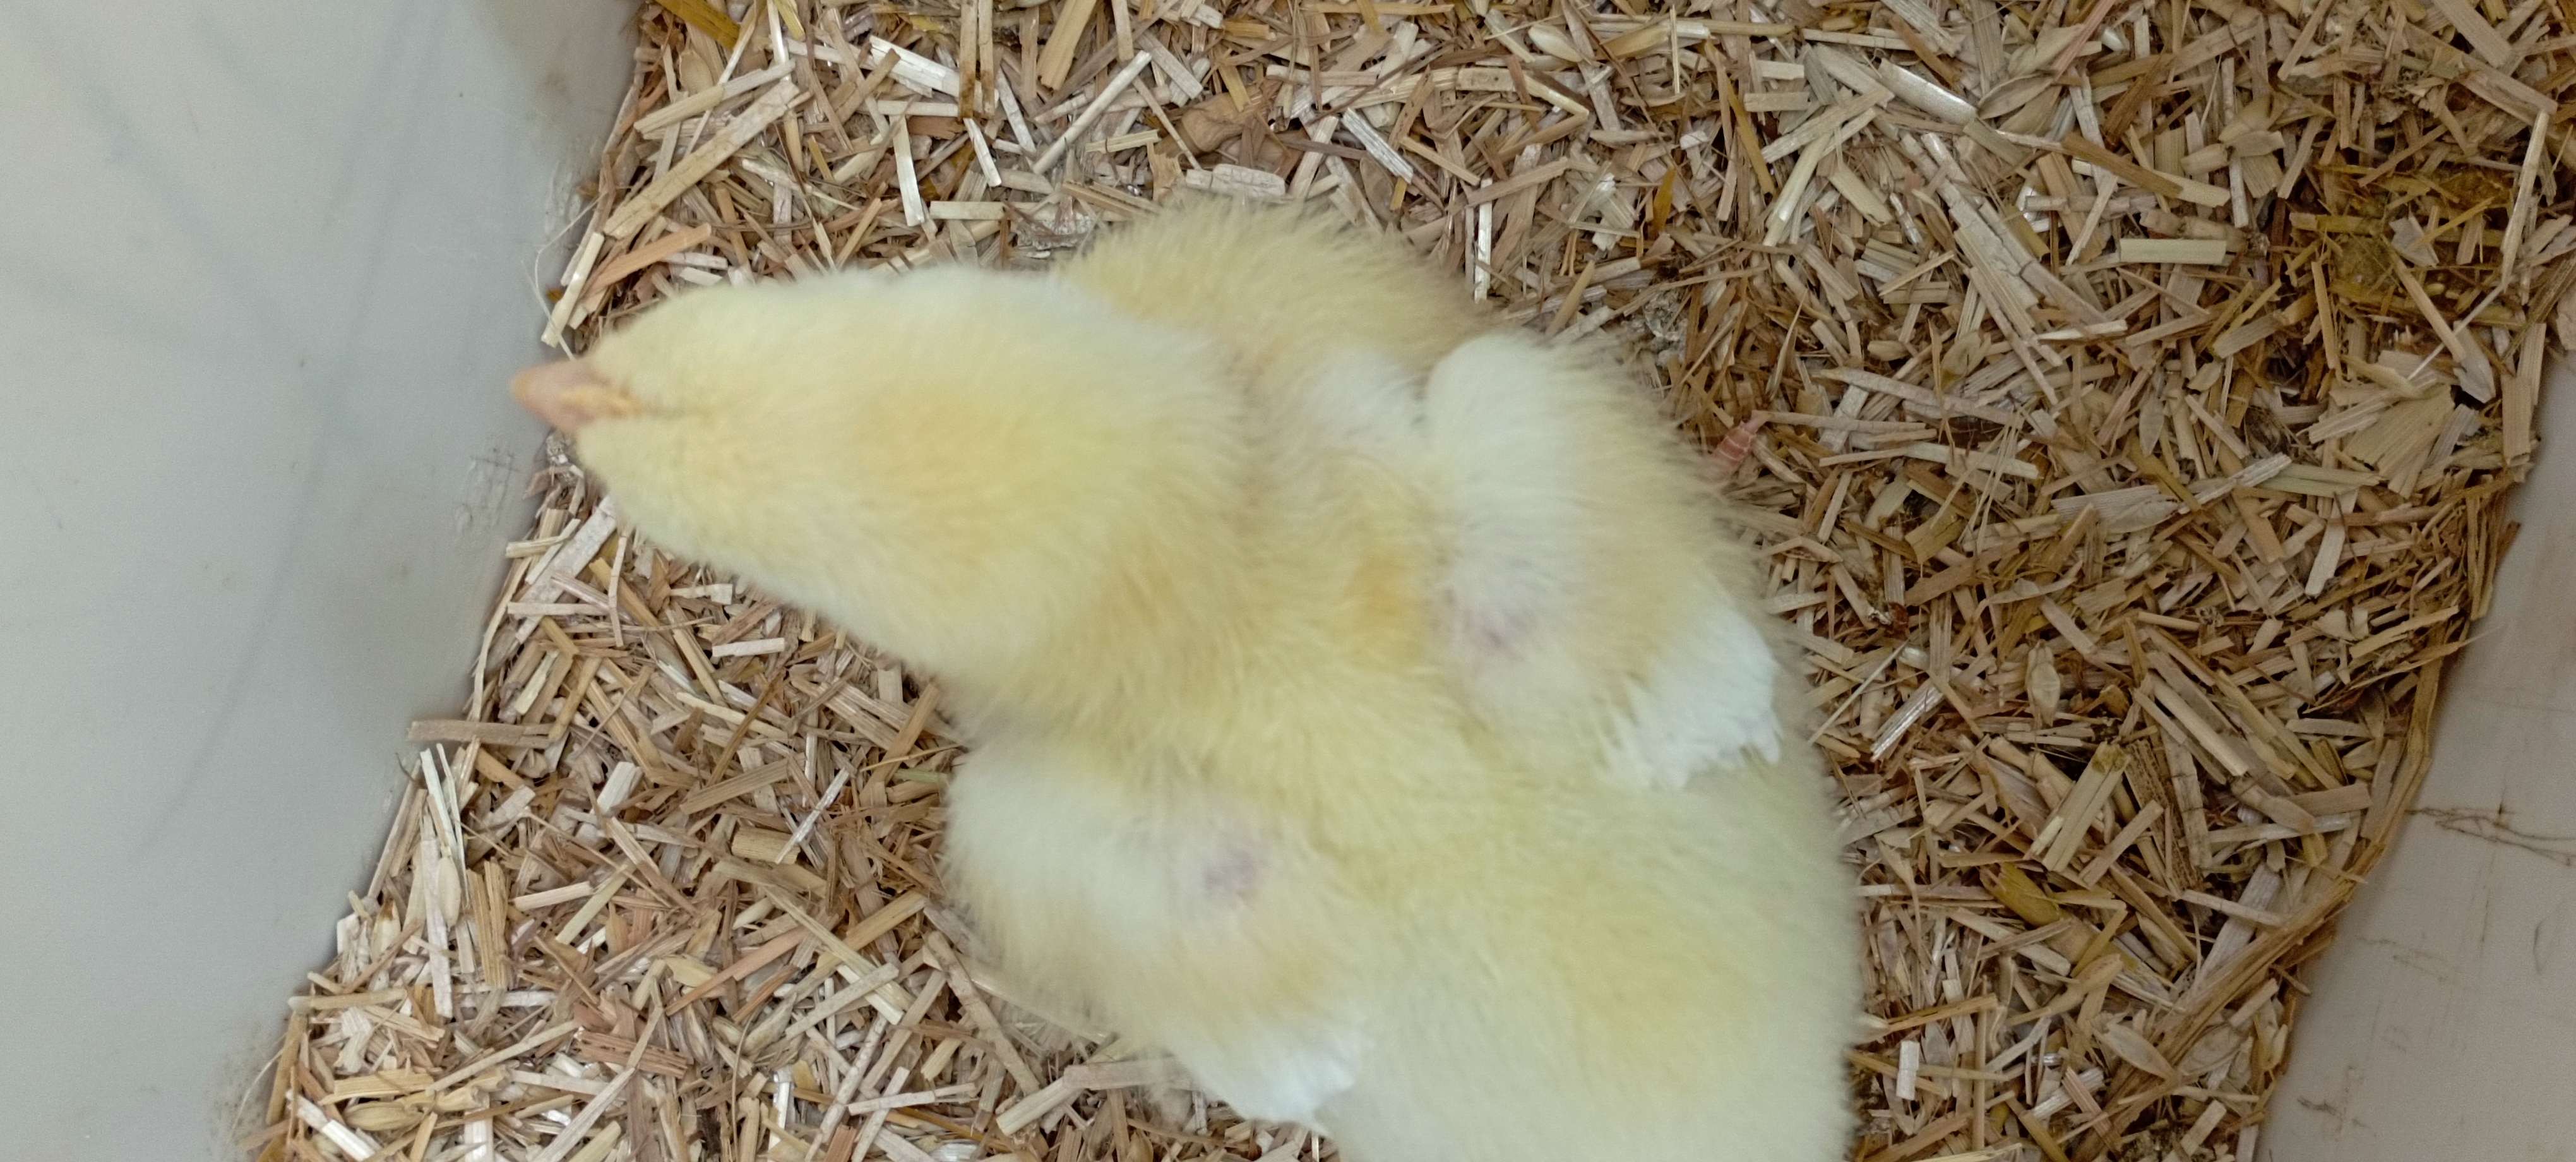
Weight: 181 g